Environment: real
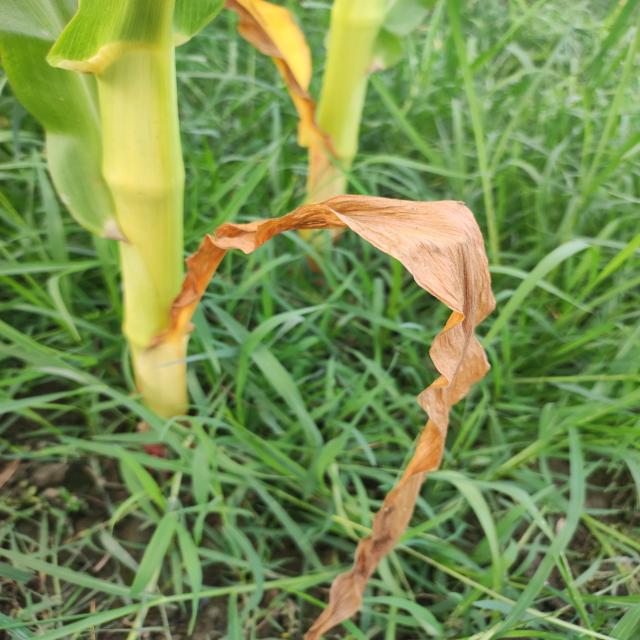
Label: nitrogen_deficiency